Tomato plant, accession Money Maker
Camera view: vertical (180 deg); turntable rotation: 60 degrees
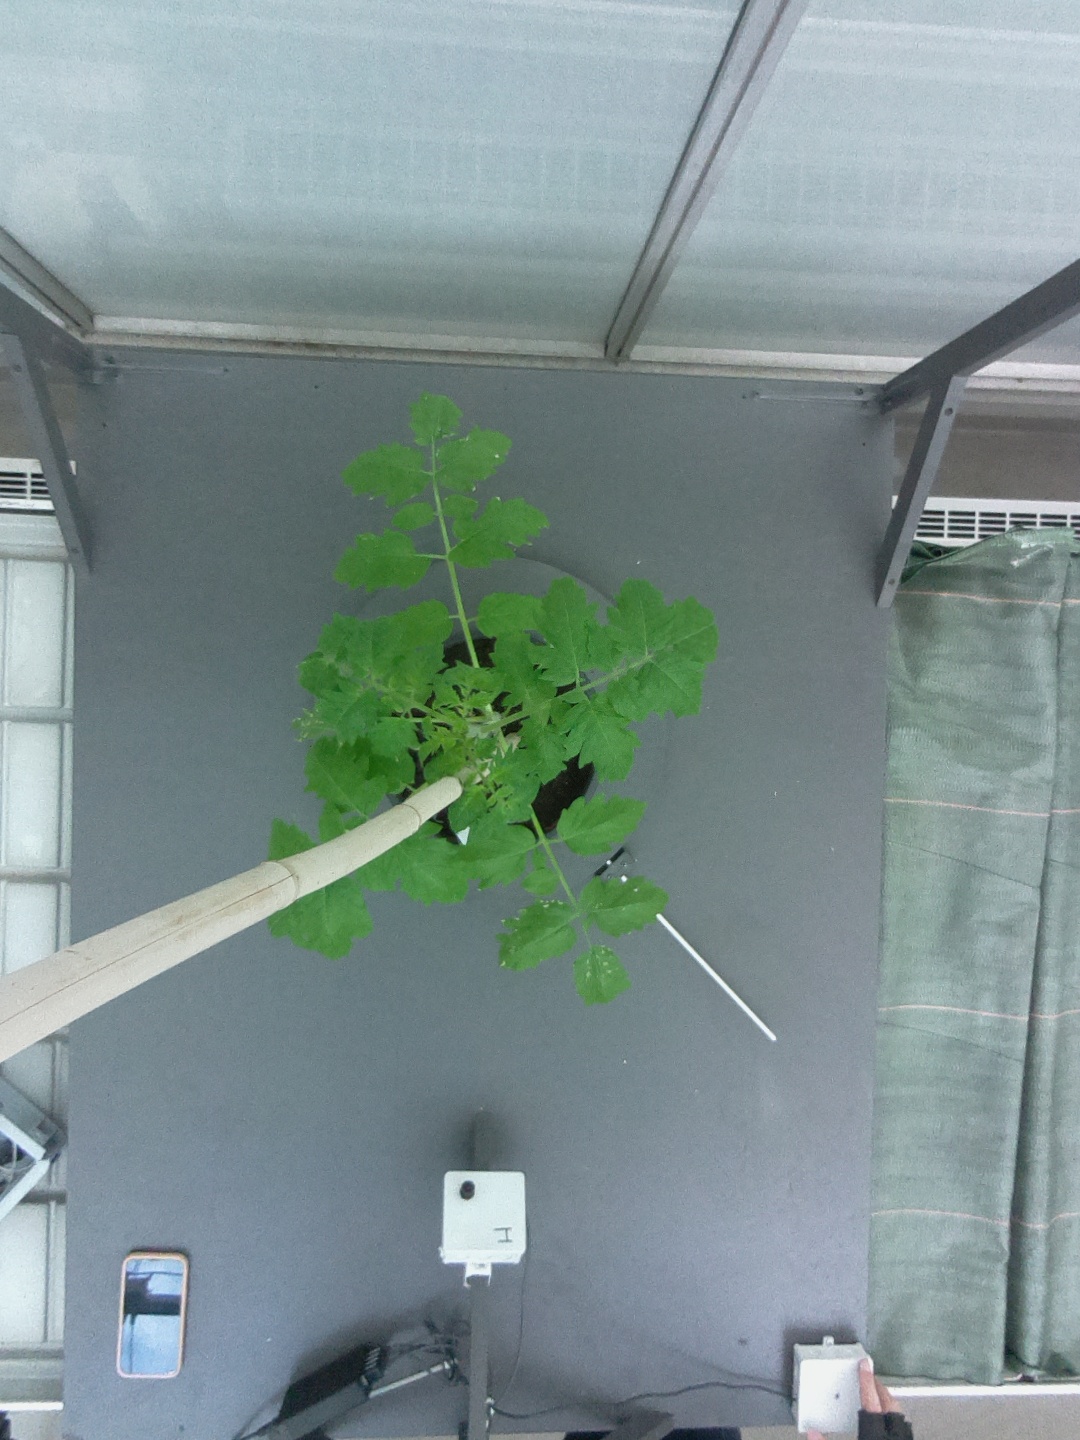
BBCH growth stage 13: 6 of true leaves visible